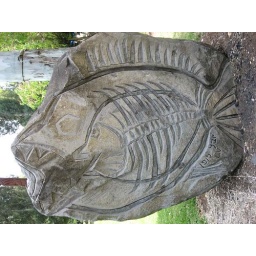
Statue of Peter's fish near the family home of St. Peter at Capernaum.